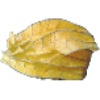
Label: Physalis with Husk 1